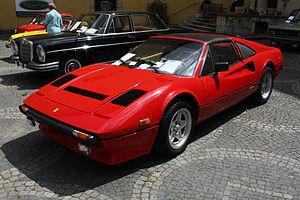
Magnum est une série télévisée américaine en 162 épisodes de 50 minutes, créée par Glen A. Larson et Donald P. Bellisario et diffusée entre le 11 décembre 1980 et le 1ᵉʳ mai 1988 sur le réseau CBS.